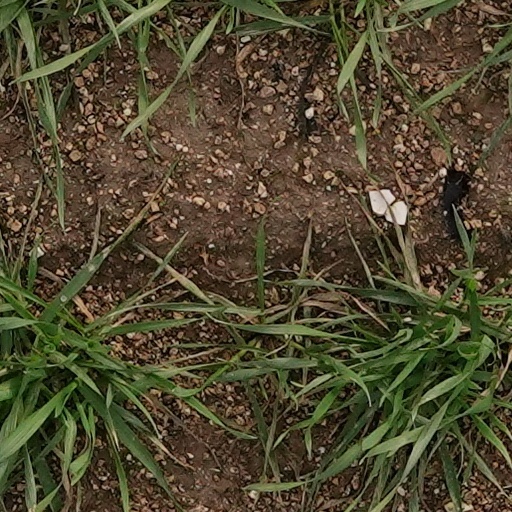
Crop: wheat